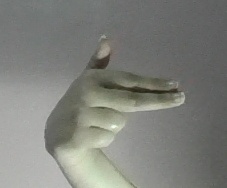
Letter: ghain